Bandar bin Khalid Al Saud (born 1965)

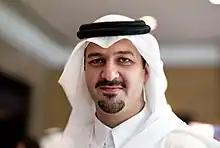
Prince Bandar in 2007

Bandar bin Khalid Al Saud (born 1965) is a Saudi prince and businessman. He is a minister-ranking advisor at the Royal Court and chairman of Advanced Media Holding Company (AMHC), a media group parenting an FM radio station and "Al Watan".